Dan Park

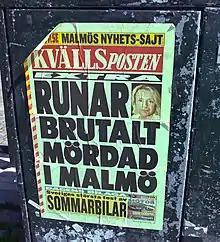
False leaflet by Dan Park in Malmö 2007.

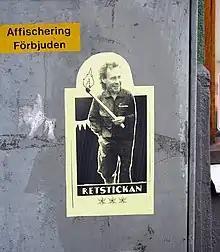
Poster by Dan Park in Ystad 2011.

Dan Park (born 4 May 1968) is a Swedish neo-Nazi street artist who has been arrested, fined, and sentenced to jail for hate speech in Swedish Courts several times for his art.